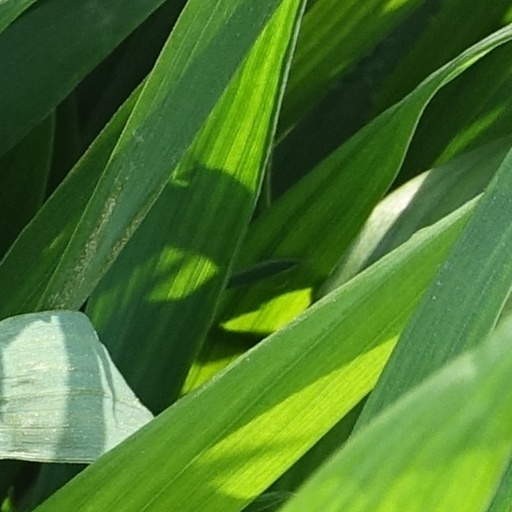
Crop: wheat